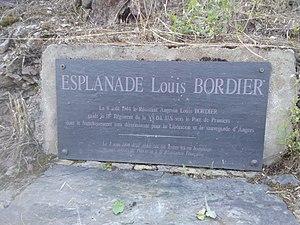
Inscription
Le Pont de Pruniers également appelé le pont du Petit Anjou est un ouvrage d'art initialement ferroviaire, qui enjambe la rivière de la Maine à Bouchemaine, en aval de la ville d'Angers en Maine-et-Loire en France.